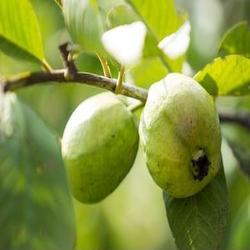
Label: Guava